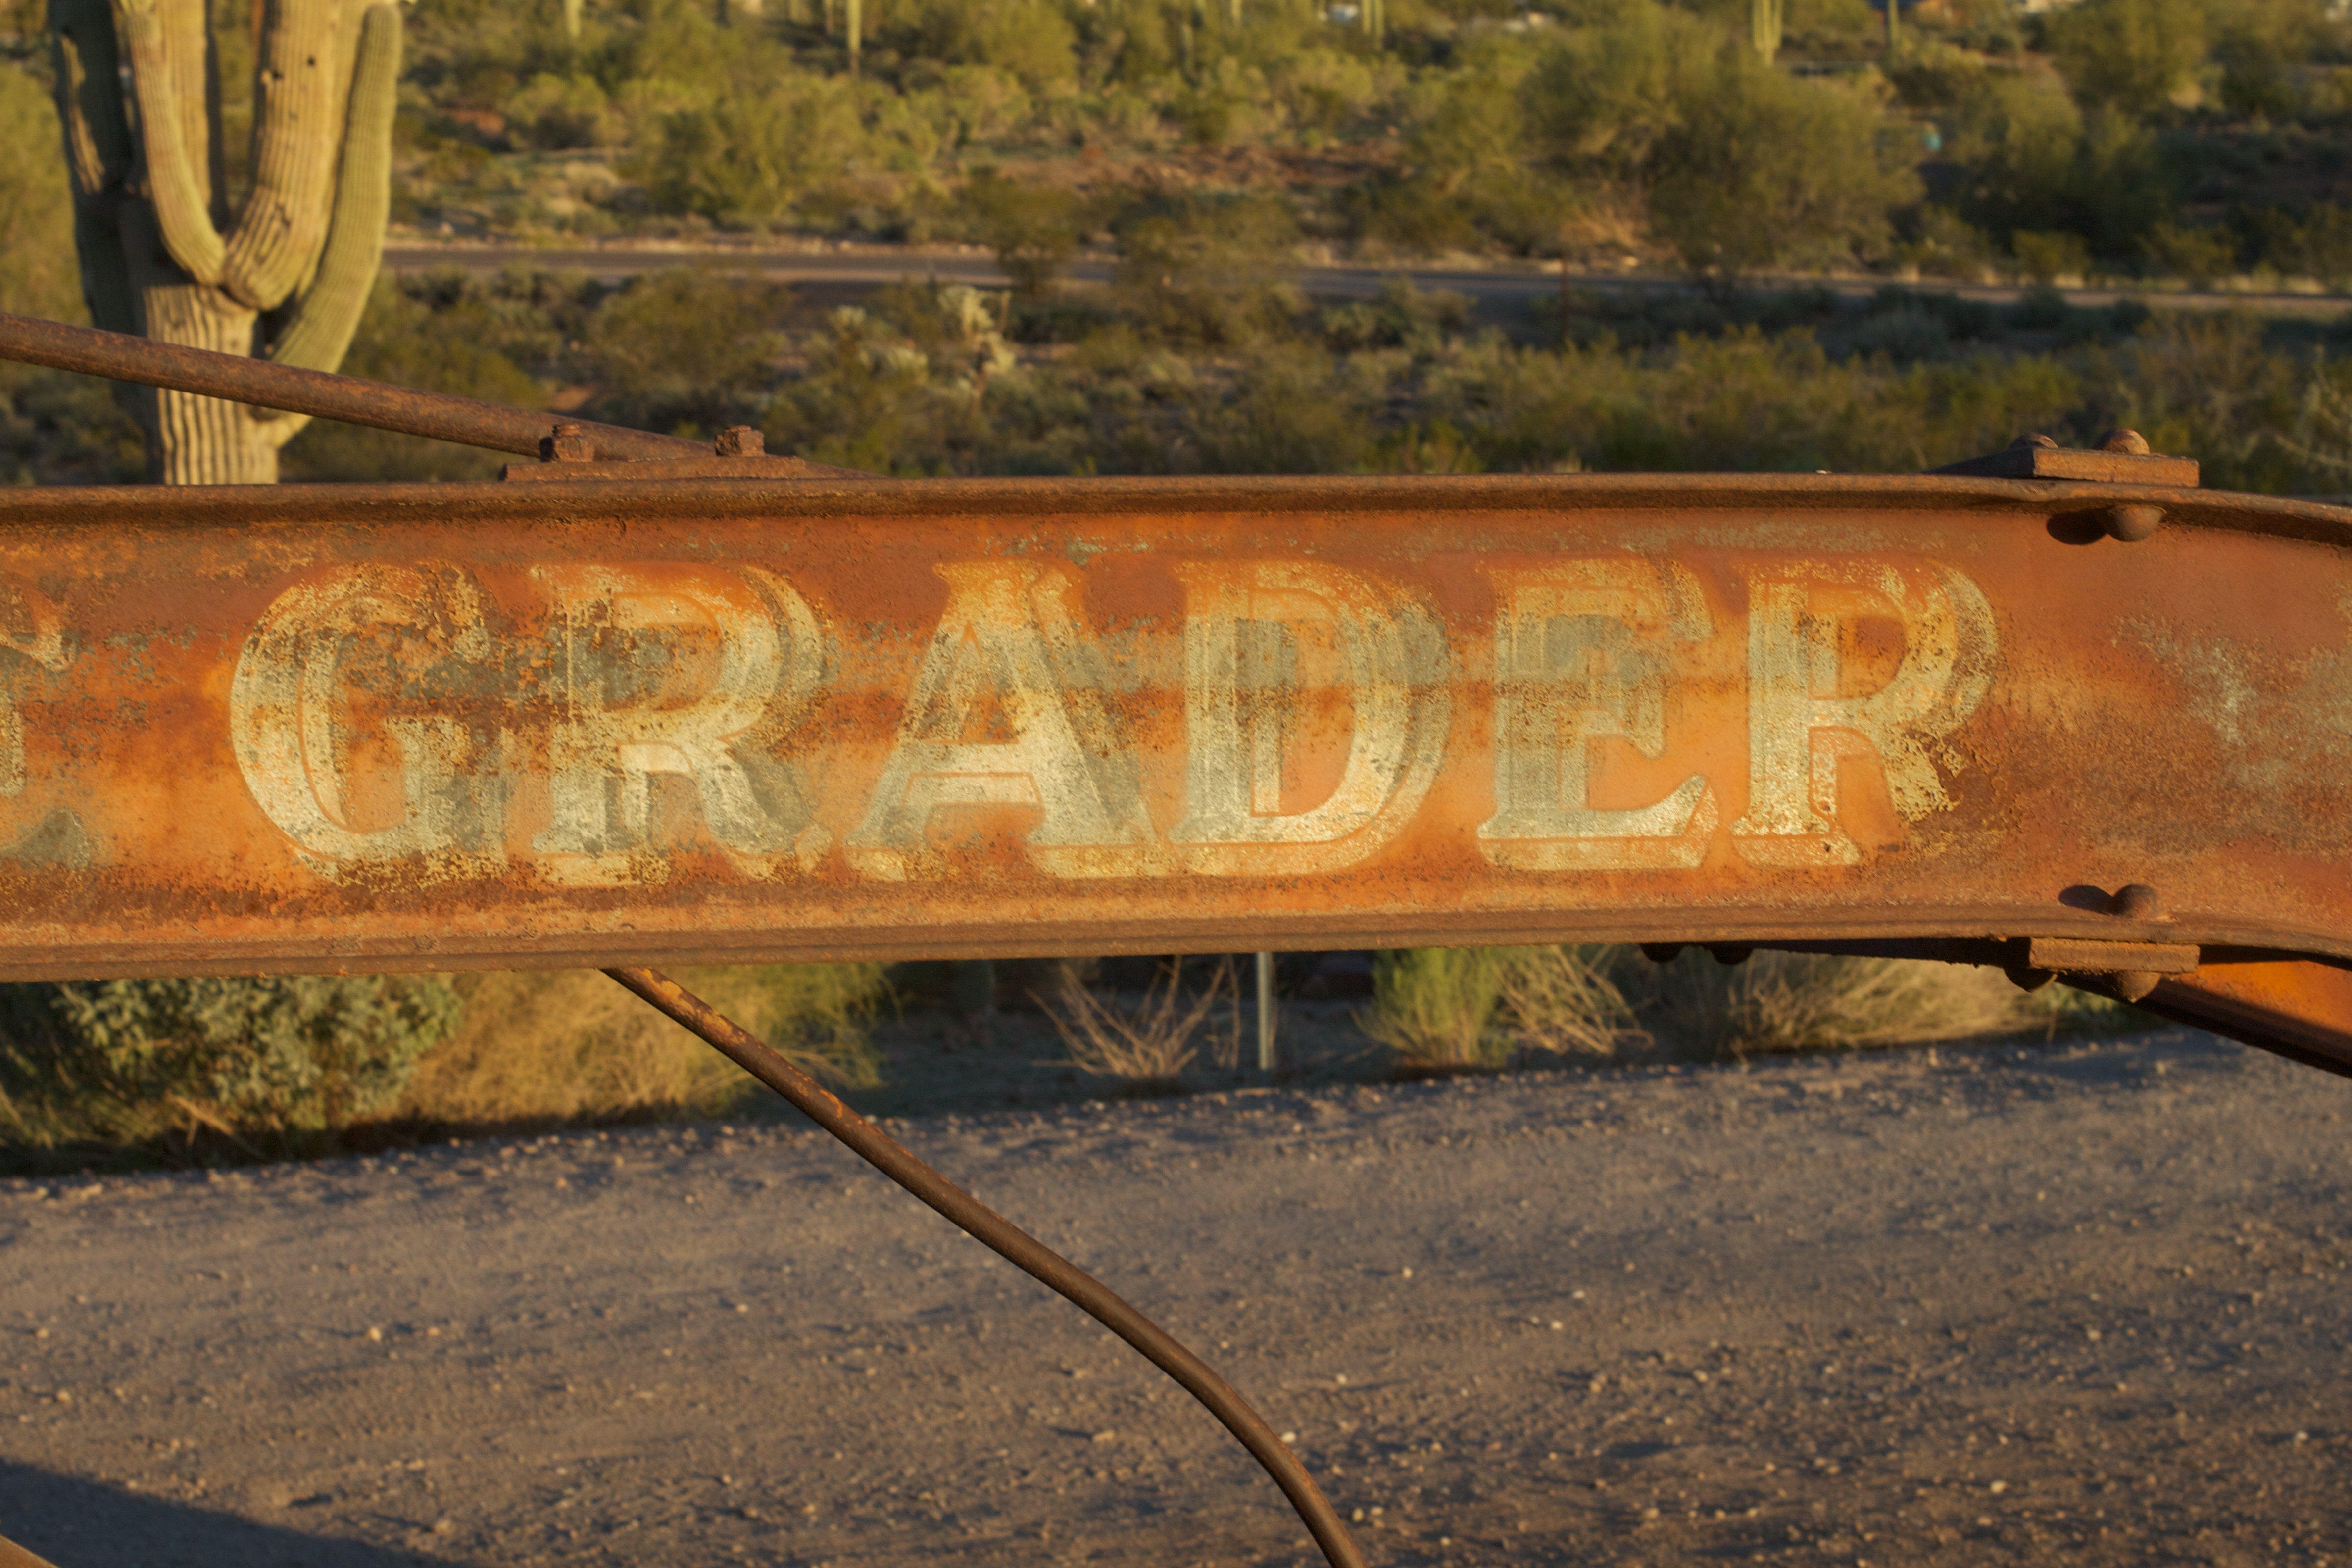
wood, track, vehicle, weapon, man made object, automotive exterior